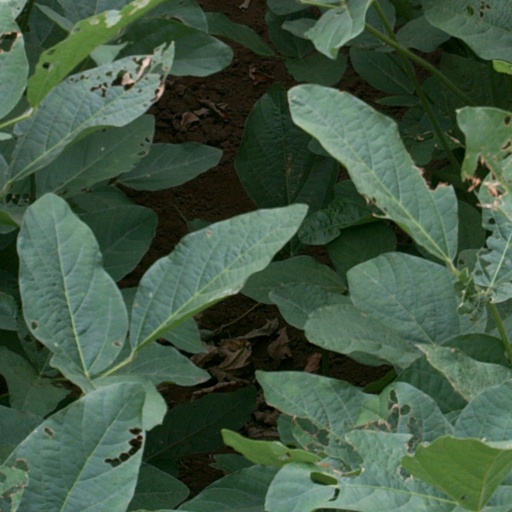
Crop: soybean